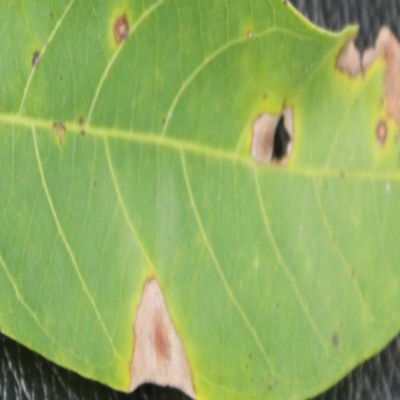
Crop: Cassava
Condition: brown spot